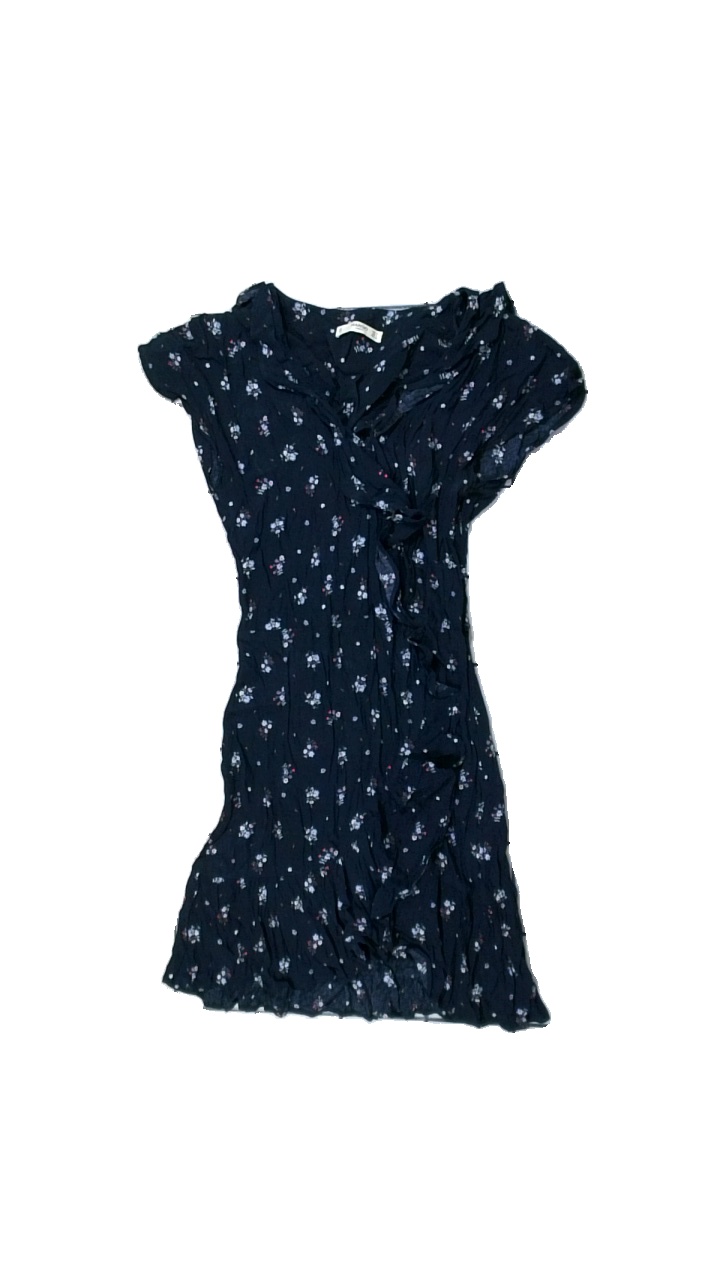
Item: Dress (Ladies)
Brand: Mango
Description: blommig klänning med hål i armhålan
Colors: Blue, White, Red
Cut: Regular
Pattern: Floral print
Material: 100% viscose
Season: All
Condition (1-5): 3
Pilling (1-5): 5
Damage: hål armhåla
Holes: Major
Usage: Export
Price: <50